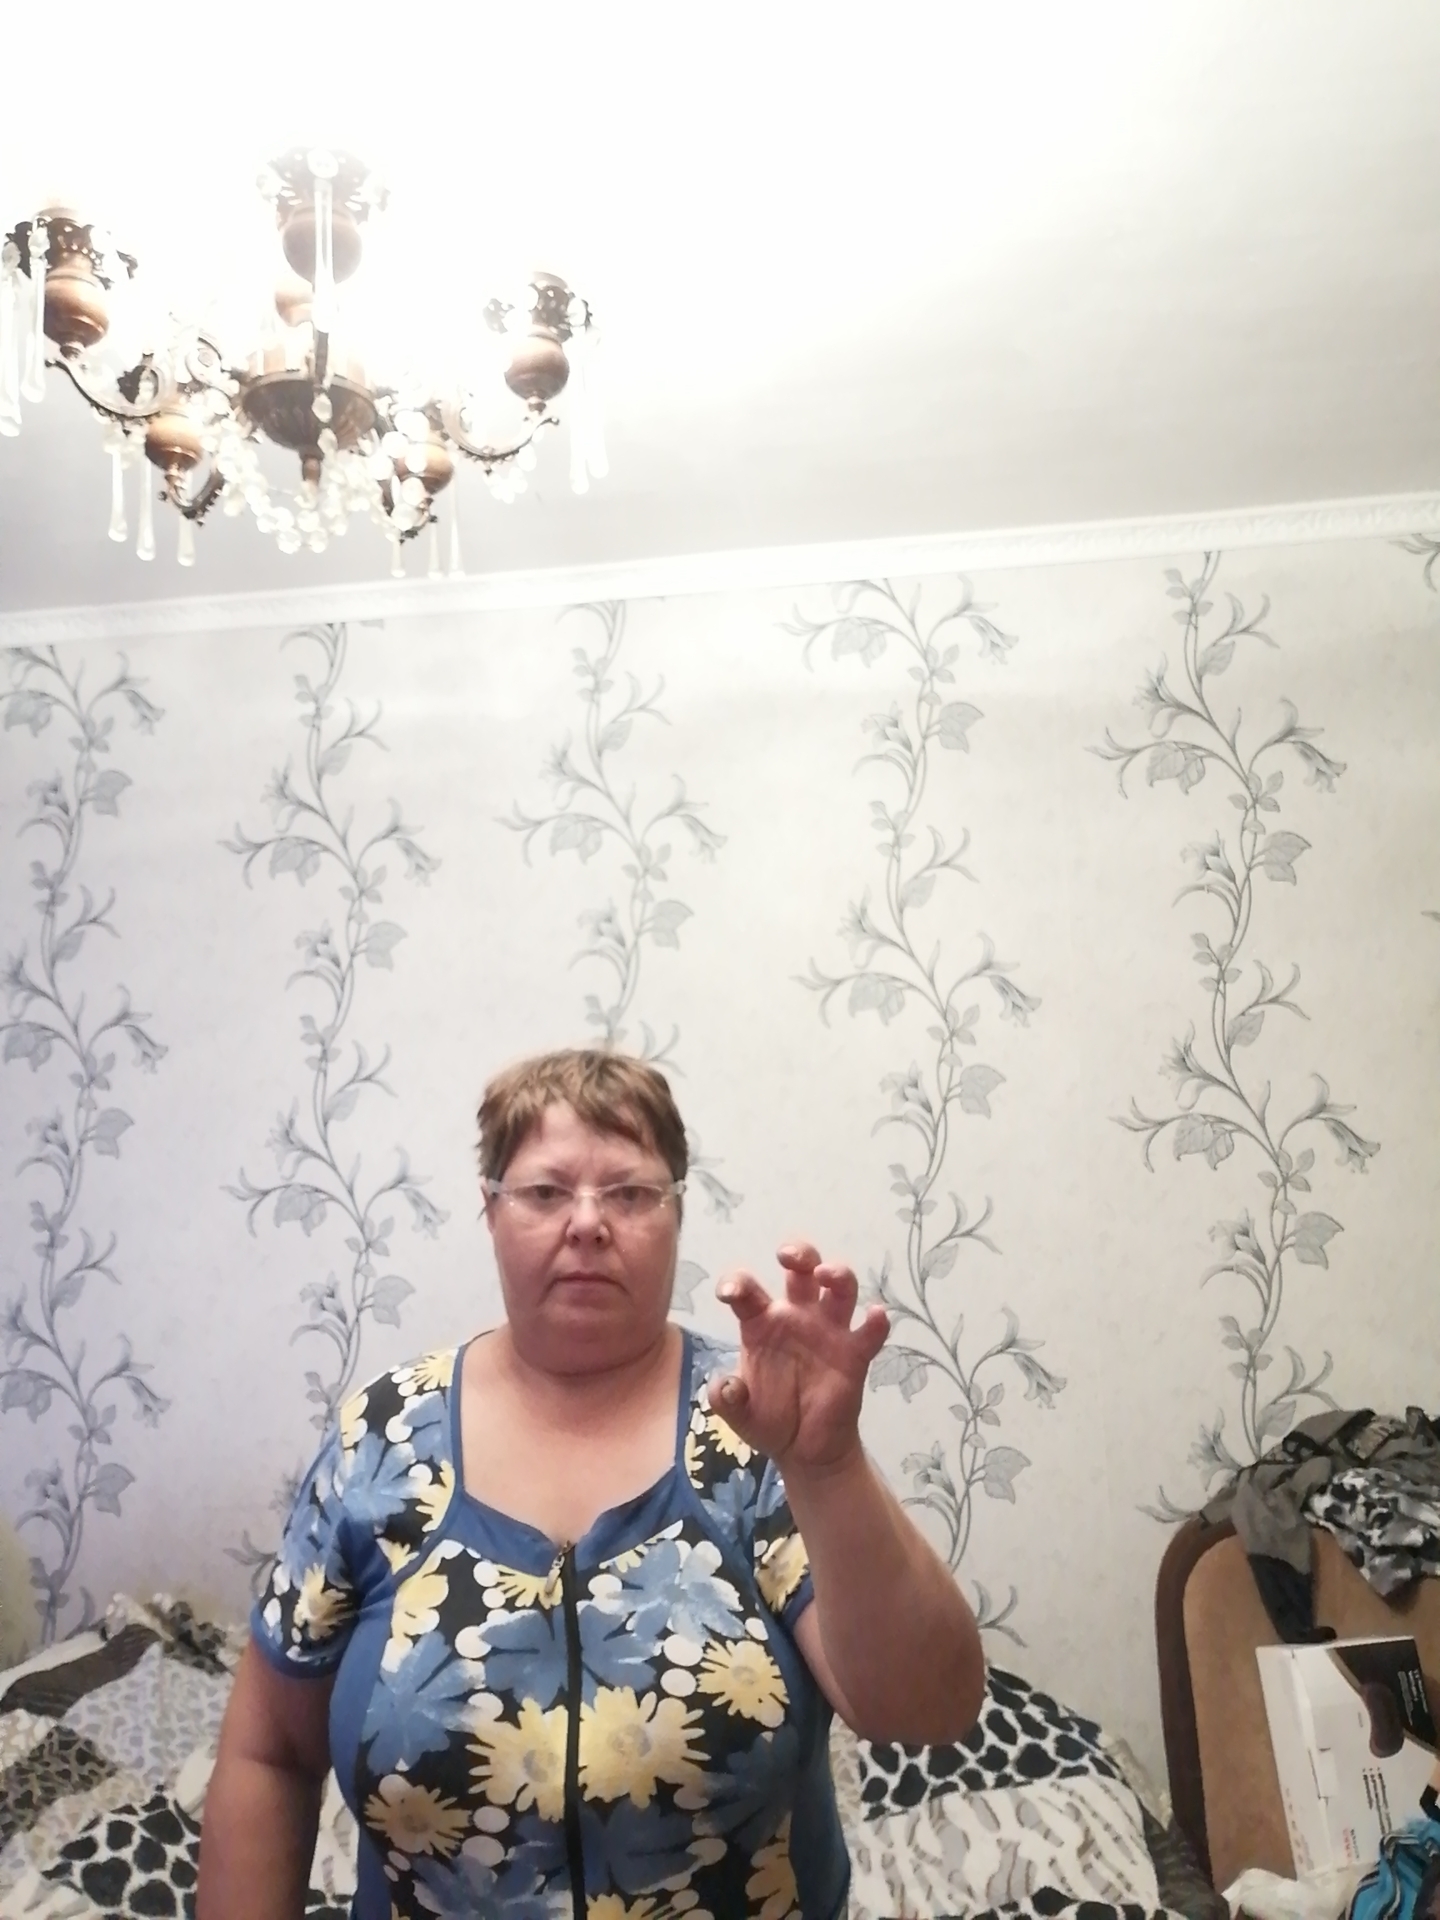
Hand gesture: grabbing